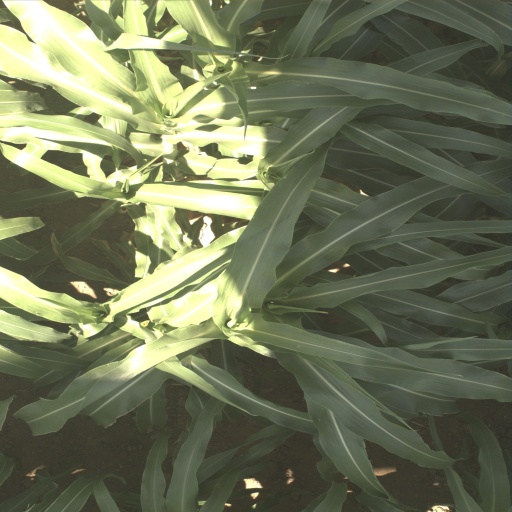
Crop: sorghum